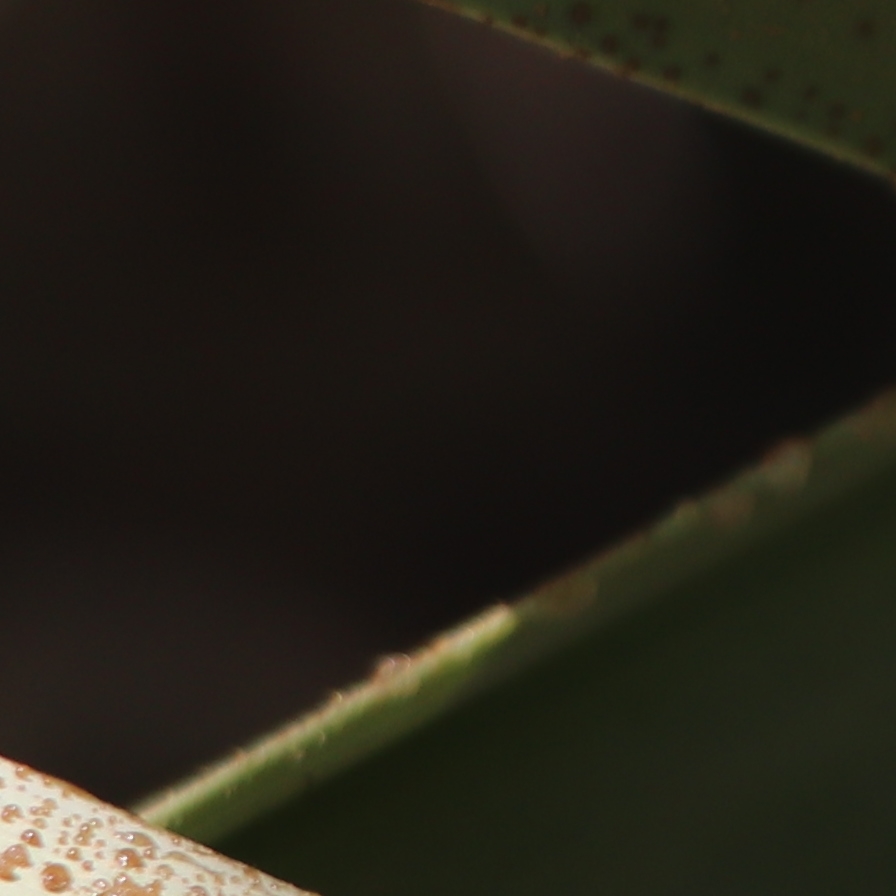
Label: Honey